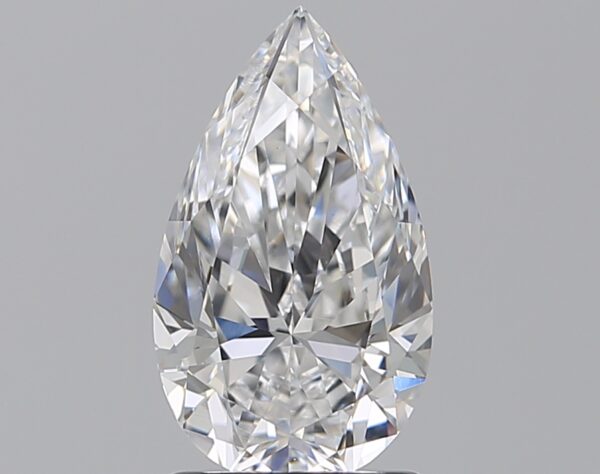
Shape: pear
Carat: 1.51
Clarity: VS1
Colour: D
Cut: EX
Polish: EX
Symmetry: EX
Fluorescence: VS
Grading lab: GIA
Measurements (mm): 10.45 x 6.1 x 3.82